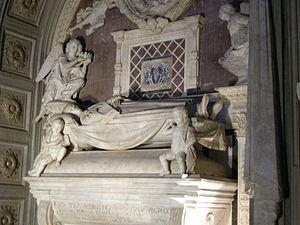
Jacques de Portugal, surnommé le cardinal de Portugal, ou de Lisbonne est un cardinal portugais du XVᵉ siècle. Il est le fils du duc de Coimbra, Pierre de Portugal, lui-même fils du roi Jean Iᵉʳ de Portugal, et de la comtesse d'Urgell, Isabelle d'Aragon.